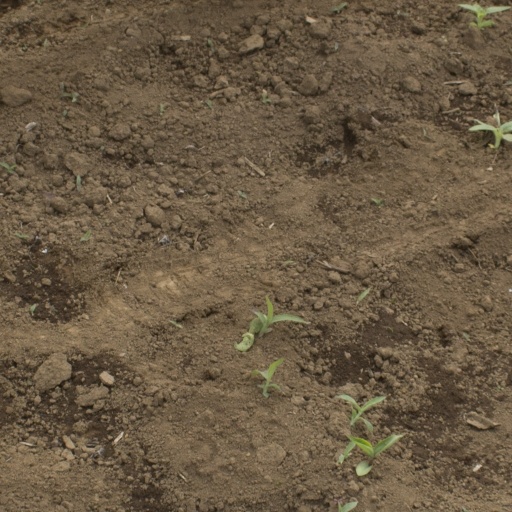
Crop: Jerusalem artichoke